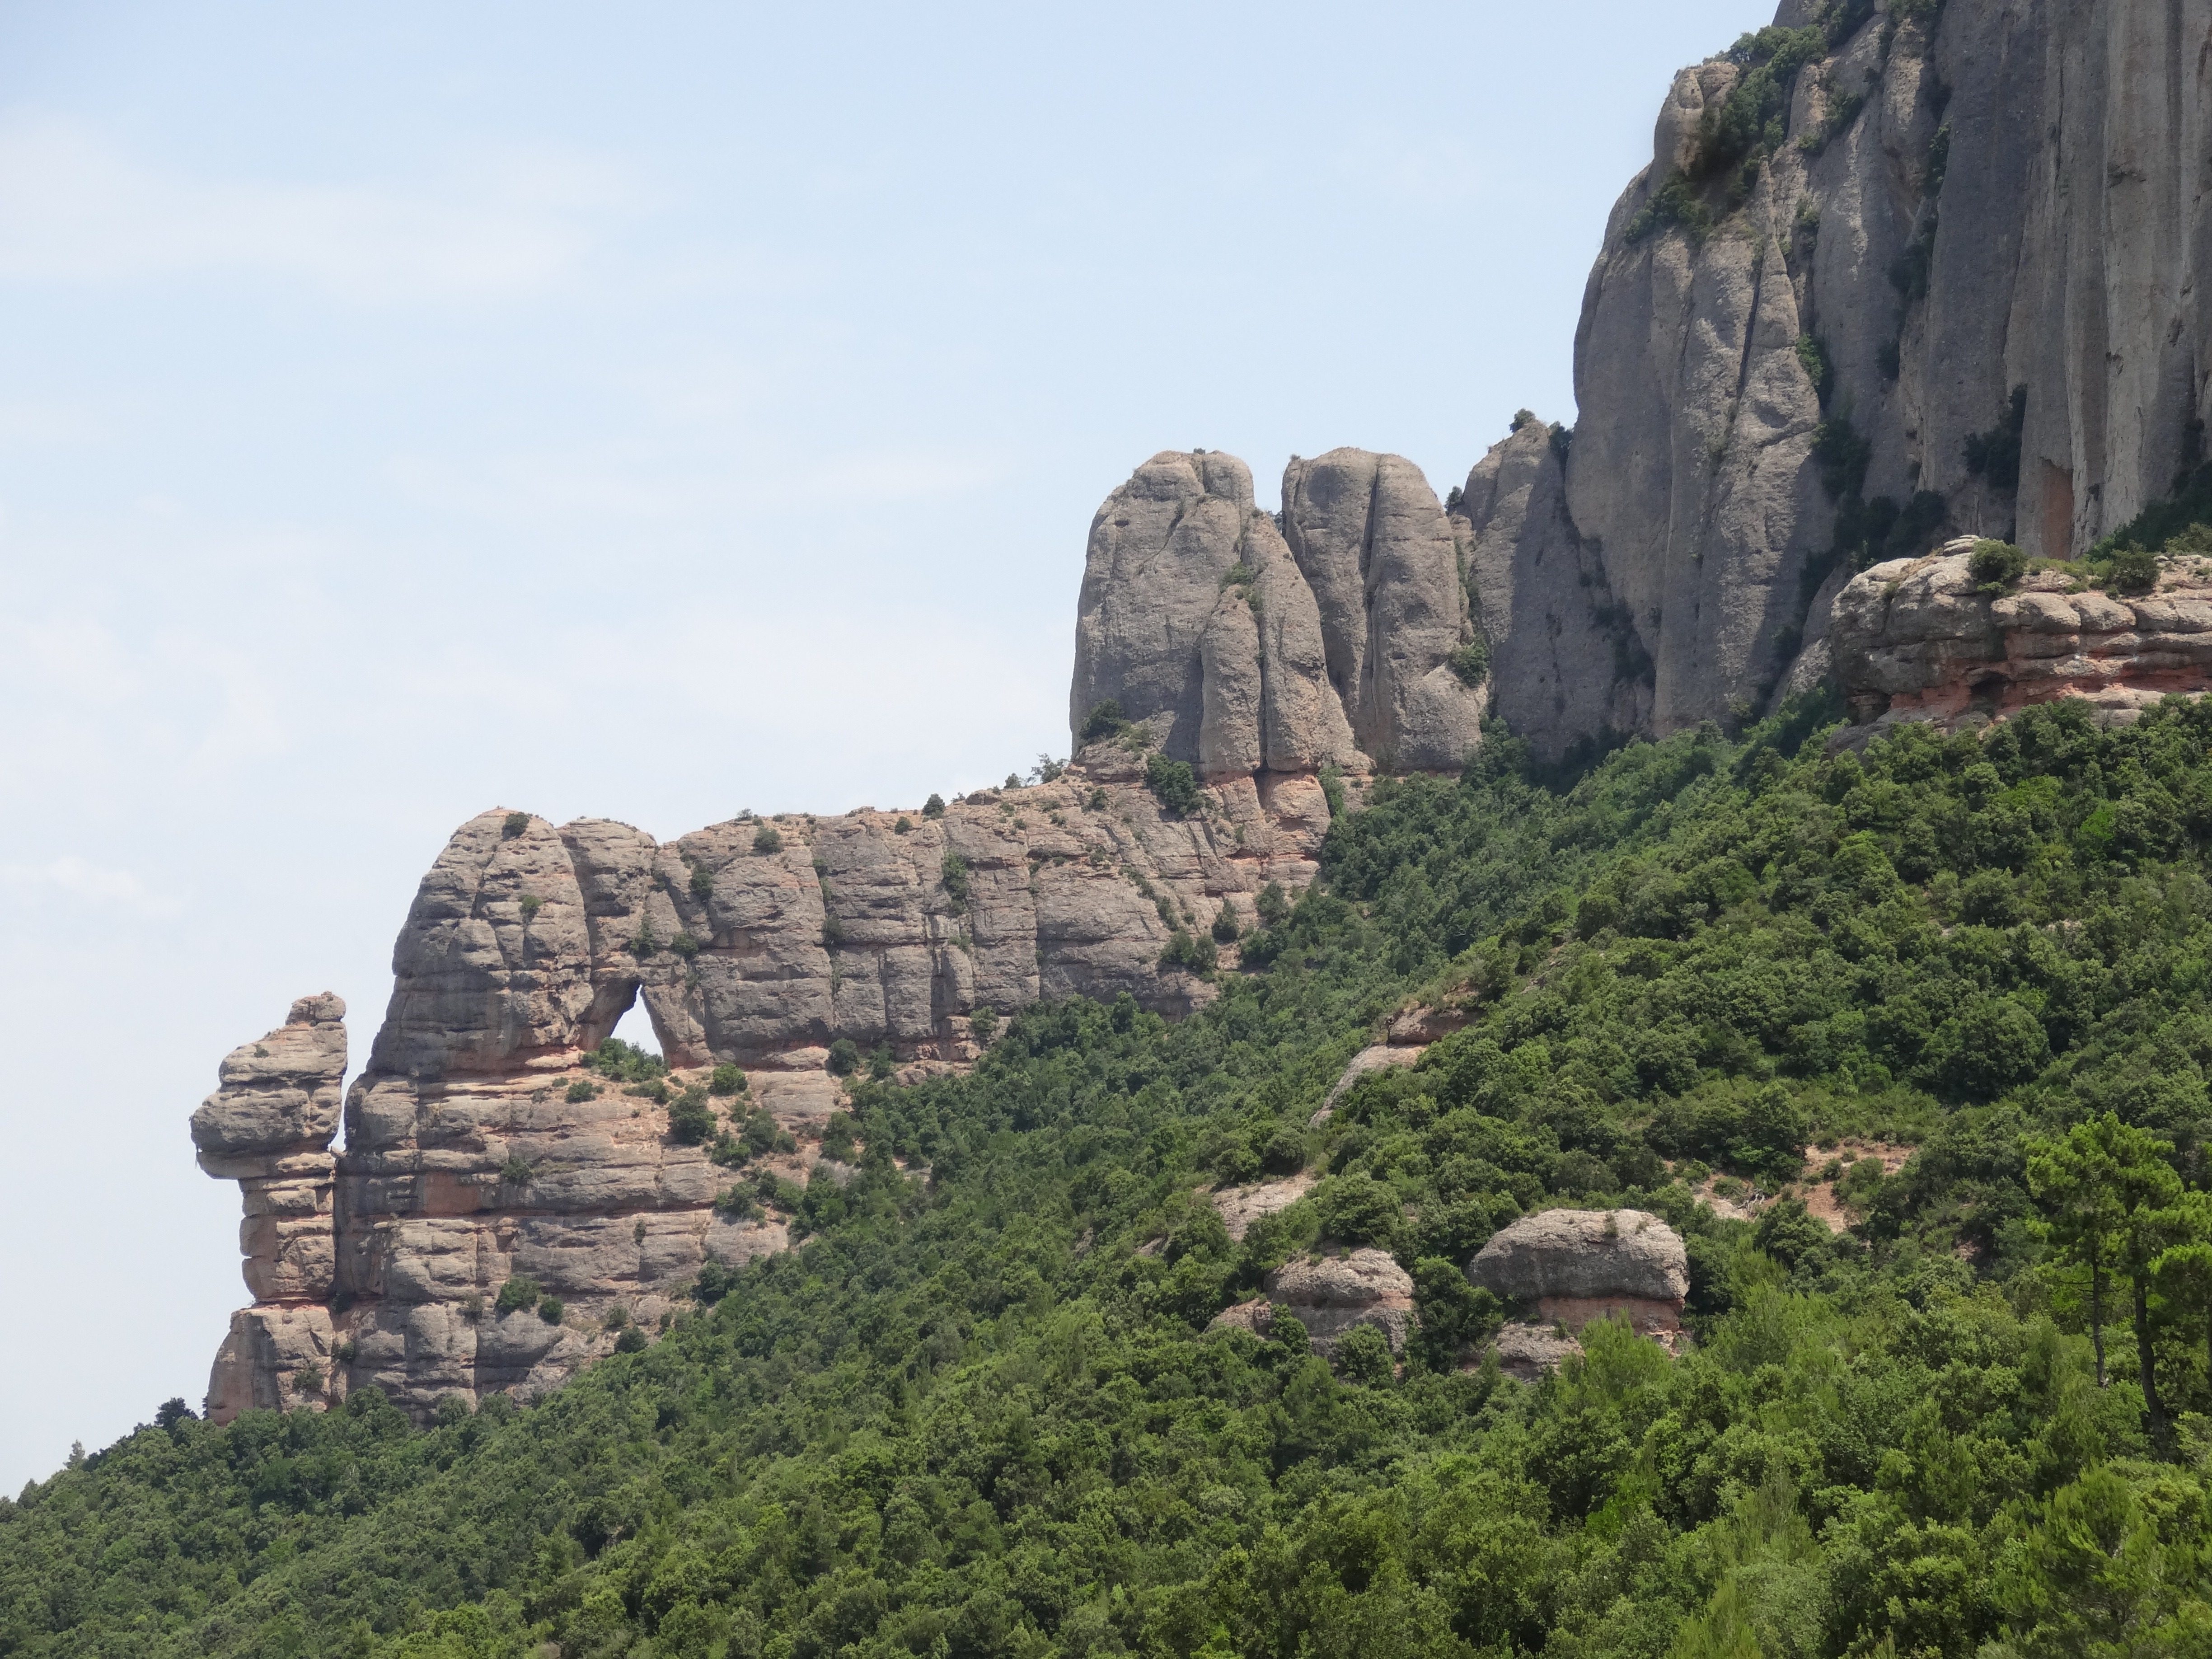
nature, rock, mountain, valley, formation, cliff, arch, park, landmark, tourism, terrain, geology, ruins, badlands, montserrat, archaeological site, escalation, historic site, ancient history